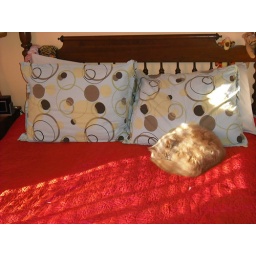
furry orange cat sleeping on bed in shaft ray of sunlight